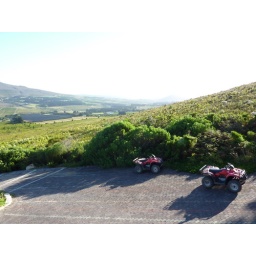
The house that looks over the entire ranch at the base of the mountain . Very gorgeous